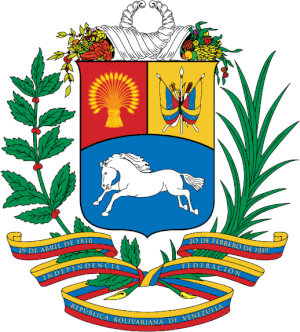
Les armoiries du Venezuela ont été adoptées par le Congrès de la République le 18 avril 1836. Elles forment un écu à trois quartiers :